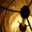
Label: lamp